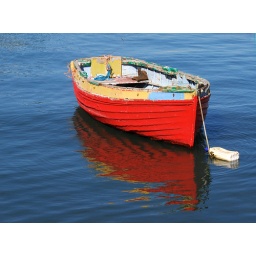
A bright red boat reflected in the water at a Malta harbour